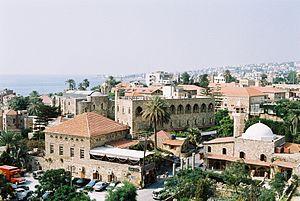
Byblos est une ville du Liban. Les Grecs la nommèrent Byblos, car c'est de Gebal que le papyrus était importé en Grèce.